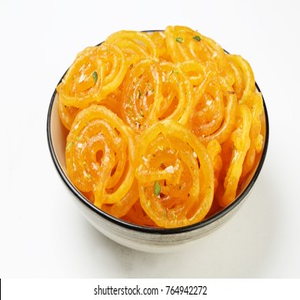
Dish: jalebi